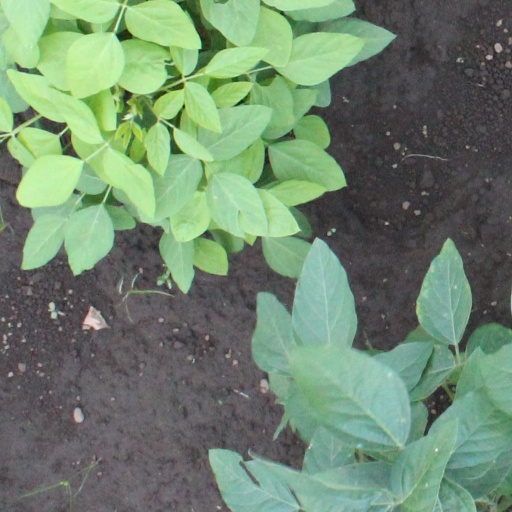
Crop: soybean